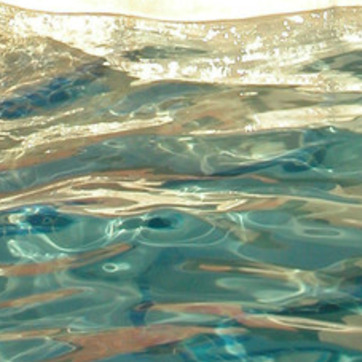
Material: water